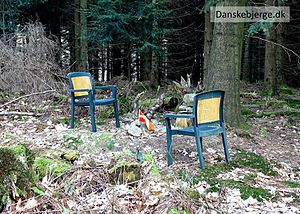
Kobanke
Siden 2007, hvor toppen af Kobanke blev anerkendt som Sjællands højeste naturlige punkt, er stedet af besøgende blevet forsynet med forskellige genstande.
Kobanke er Sjællands højeste naturlige punkt. Det måler 122,9 m.o.h. Tidligere var Gyldenløves Høj anset for at være Sjællands højeste punkt, men i 2007 viste målinger, som geologer foretog for DR Sjælland, at Gyldenløves Høj naturligt kun er 121,3 m o.h.